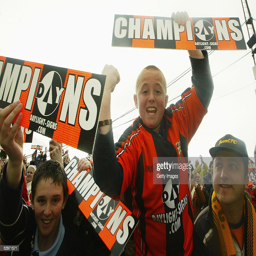
fans celebrate following the match .